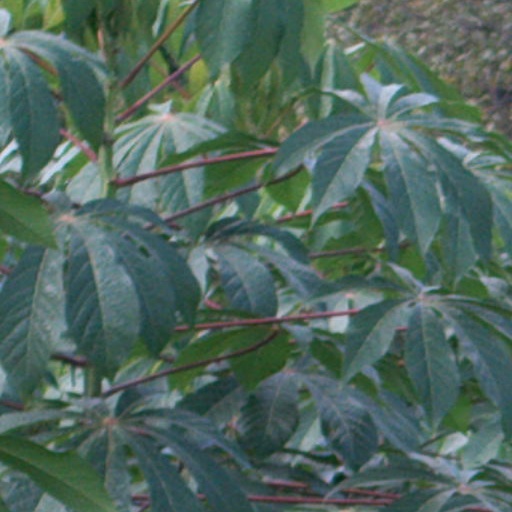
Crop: cassava